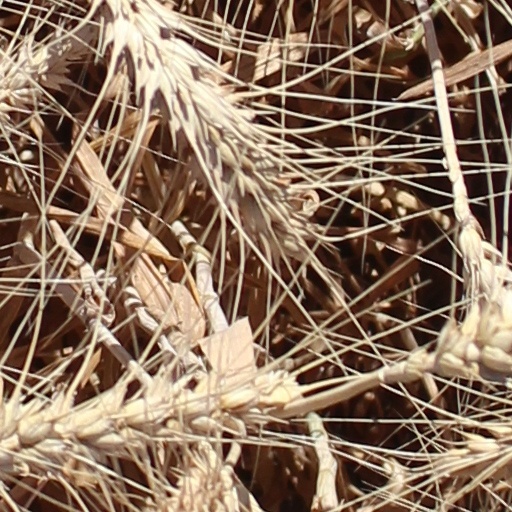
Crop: wheat